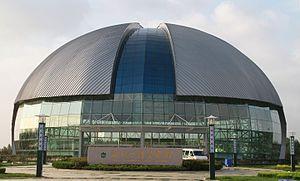
Zhucheng est une ville de la province du Shandong en Chine. C'est une ville-district placée sous la juridiction de la ville-préfecture de Weifang. L'activité agricole y est importante.